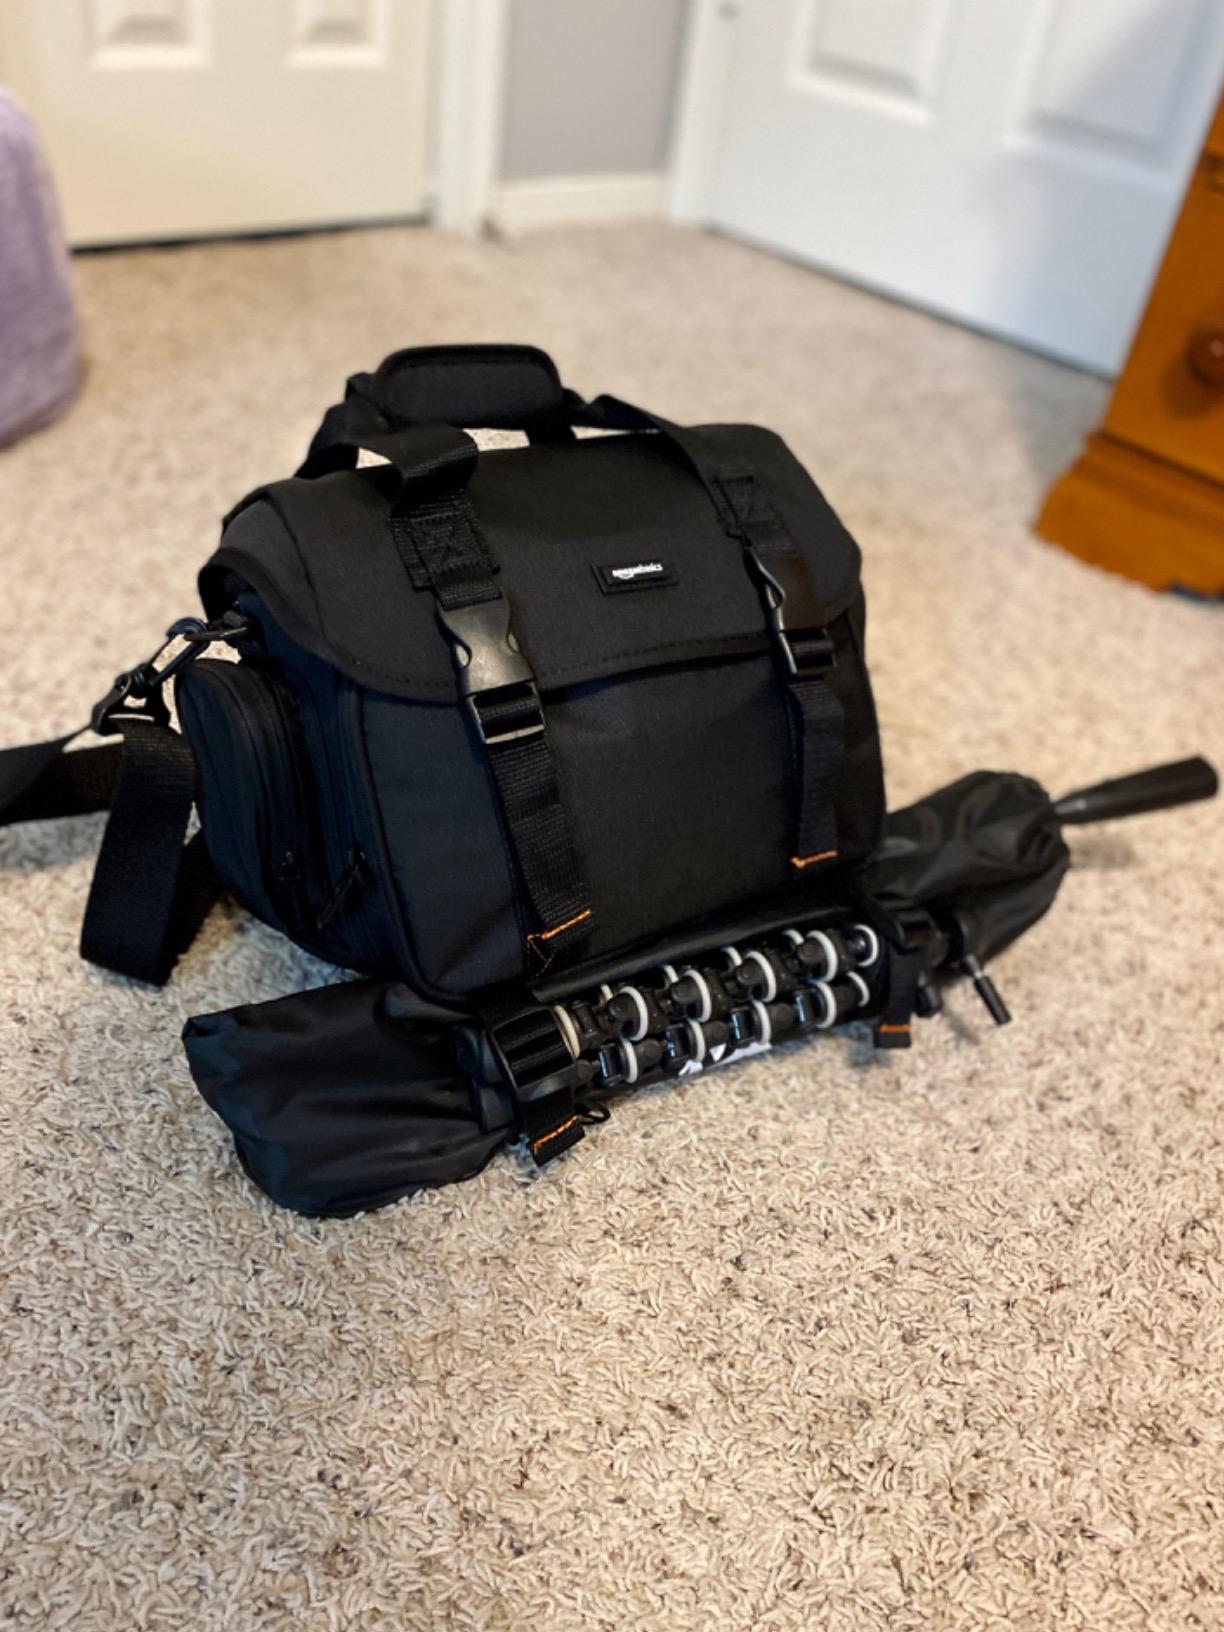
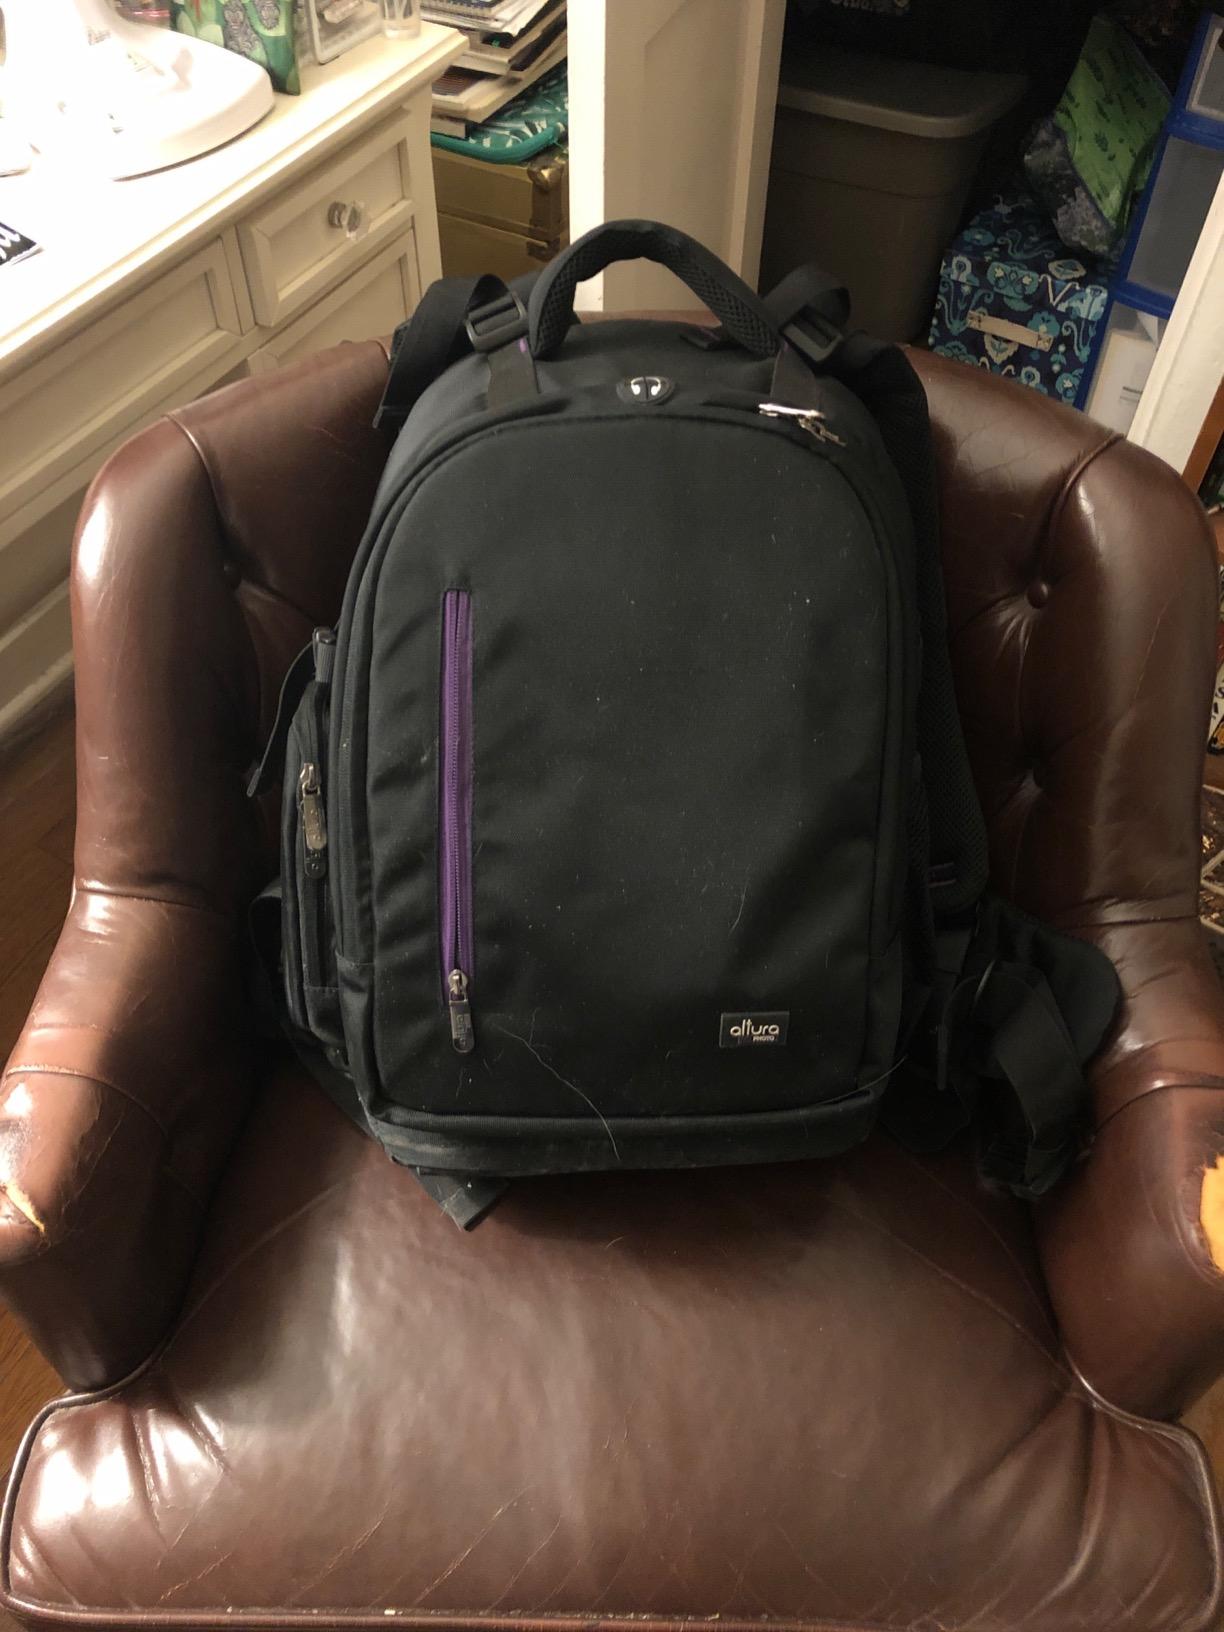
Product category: bag
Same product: no